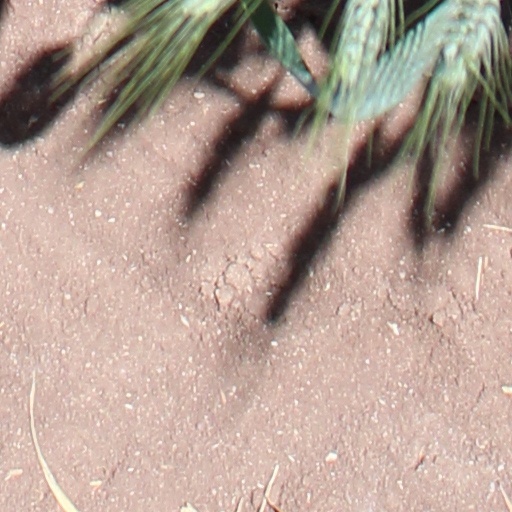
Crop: wheat